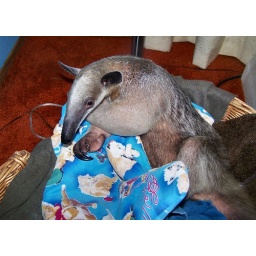
Stewie in the cat bed